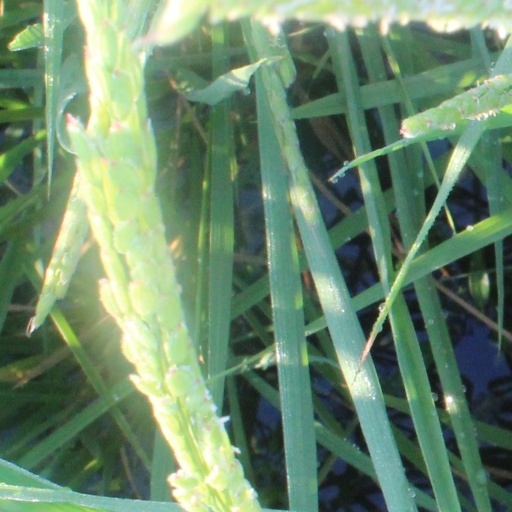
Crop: rice